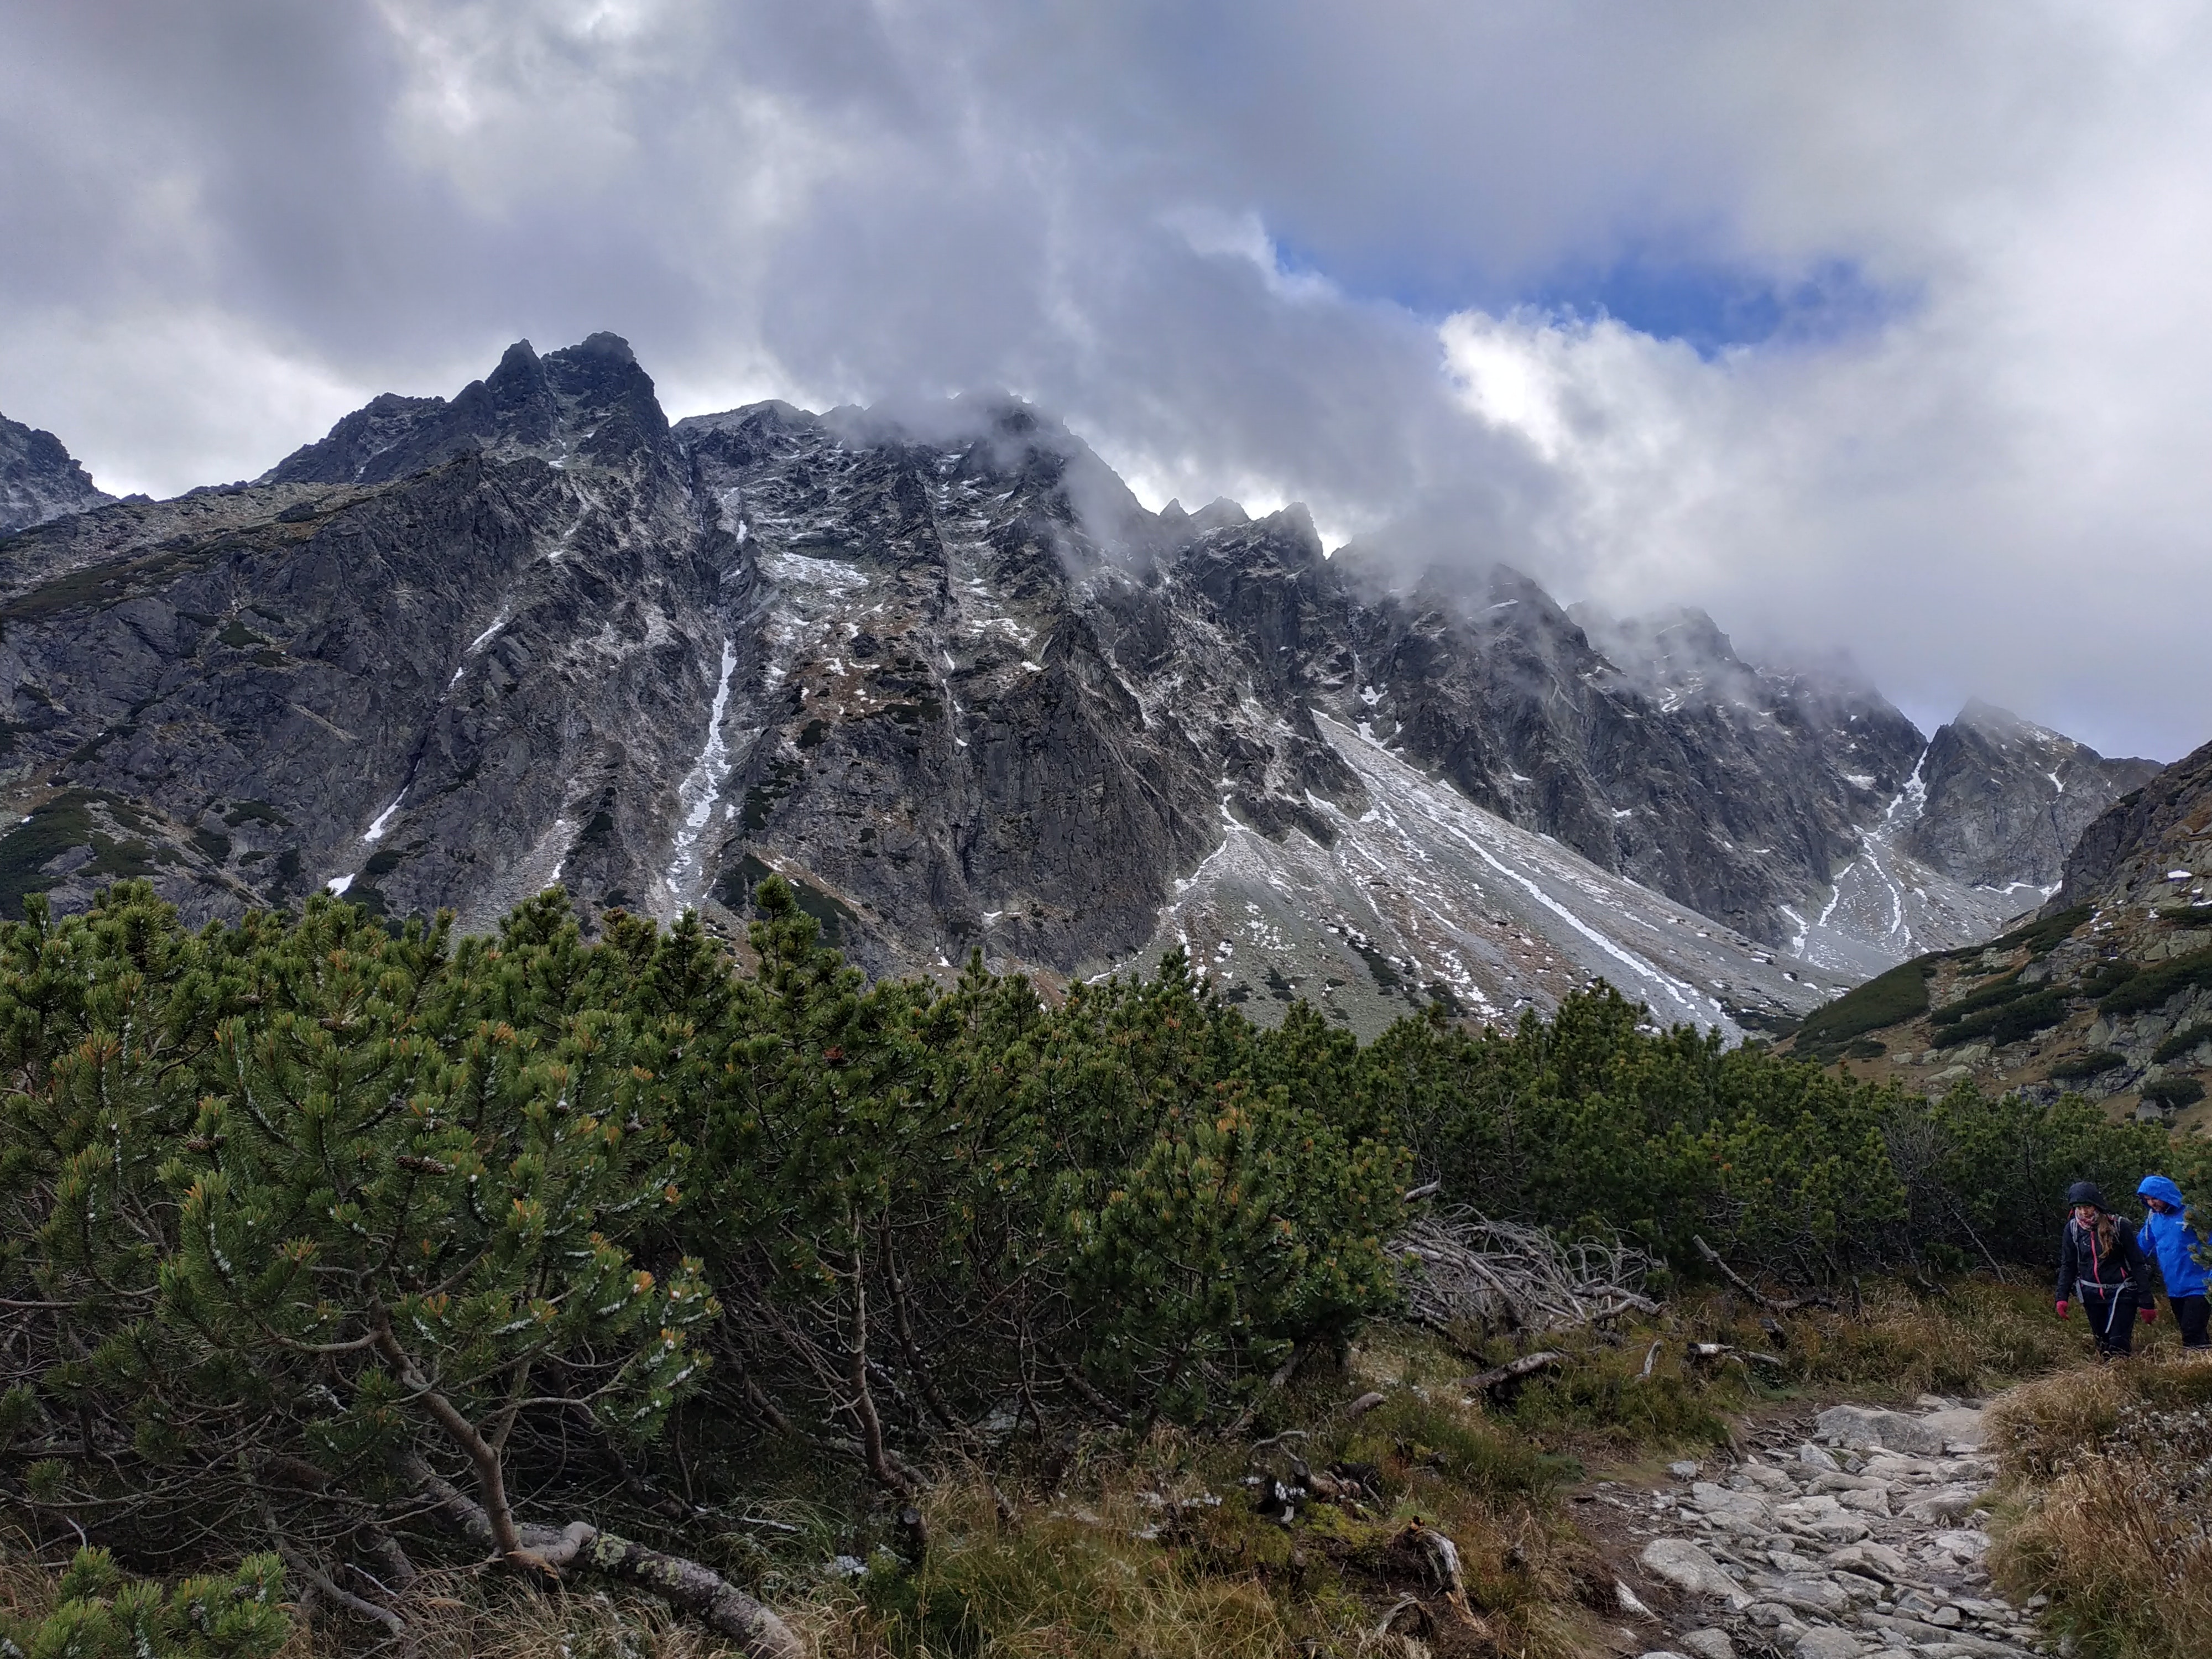
mountain, mountainous landforms, wilderness, ridge, highland, sky, mountain range, mount scenery, valley, geological phenomenon, cloud, mountain pass, tree, massif, hill station, moraine, fell, national park, rock, cirque, hill, escarpment, elevation, snow, landscape, plateau, geology, shrubland, alps, glacial landform, summit, meteorological phenomenon, plant community, batholith, ravine